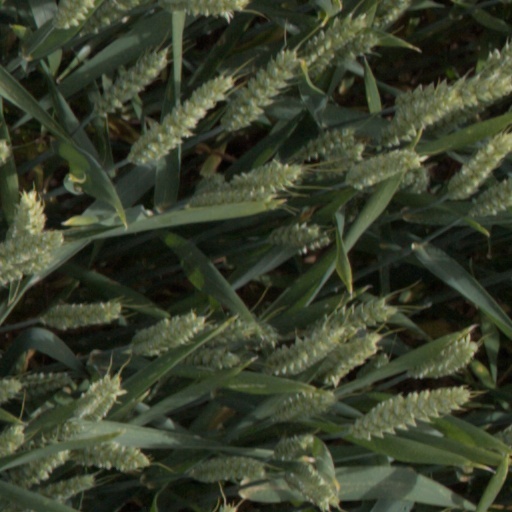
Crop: wheat